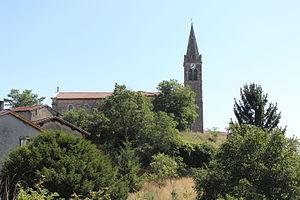
Frontonas est une commune française située dans le département de l'Isère en région Auvergne-Rhône-Alpes,